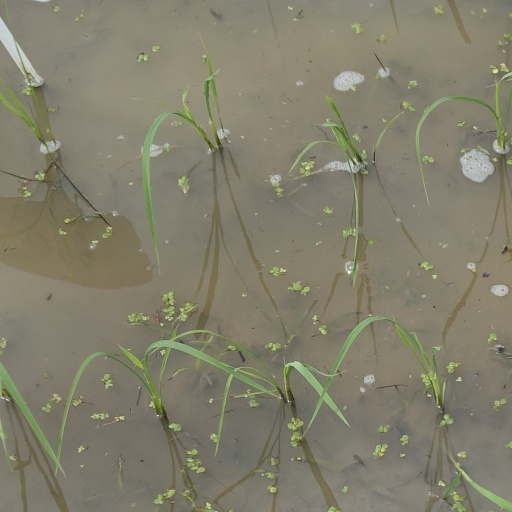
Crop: rice